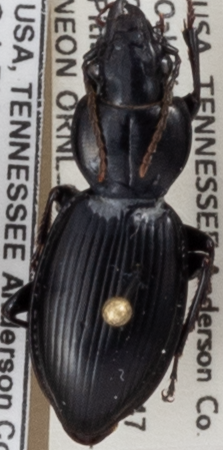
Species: Cyclotrachelus fucatus
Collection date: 2019-05-15
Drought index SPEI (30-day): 0.9
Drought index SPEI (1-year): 2.09
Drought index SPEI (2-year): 2.09